City Island (Pennsylvania)

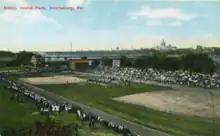
Postcard depicting Island Park ballfield and track field located south of the Market Street Bridge,

Though originally used for truck farming, amateur games of baseball were played here as early as the 1880s. In 1903, the Harrisburg Athletics professional baseball team and Harrisburg Giants Negro league arrived at Island Park on City Island. Satchel Paige played games at Island Park through the Negro leagues, which were held on the island through 1957. The original Harrisburg Senators played in the Eastern League starting in 1924. Playing its home games at Island Field, the team won the league championship in the 1927, 1928, and 1931 seasons. Babe Ruth famously played a game at Island Park in 1928 when the New York Yankees came to Harrisburg to scrimmage against the original Senators. The Senators played a few more seasons before flood waters destroyed Island Field in 1936, effectively ending Eastern League participation for fifty-one years. In 1940, Harrisburg gained an Interstate League team affiliation with the Pittsburgh Pirates. However, the team remained in the city only until 1943, when it moved to nearby York and renamed the York Pirates.